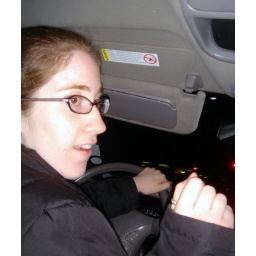
&amp;quot;I wanna be in a picture!&amp;quot; &amp;gt;&amp;gt; the car veers off the road and into a ditch &amp;lt;&amp;lt; &amp;quot;Whoops..&amp;quot;